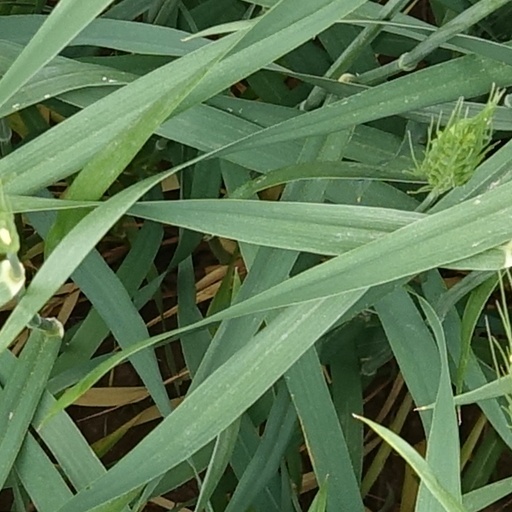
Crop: wheat